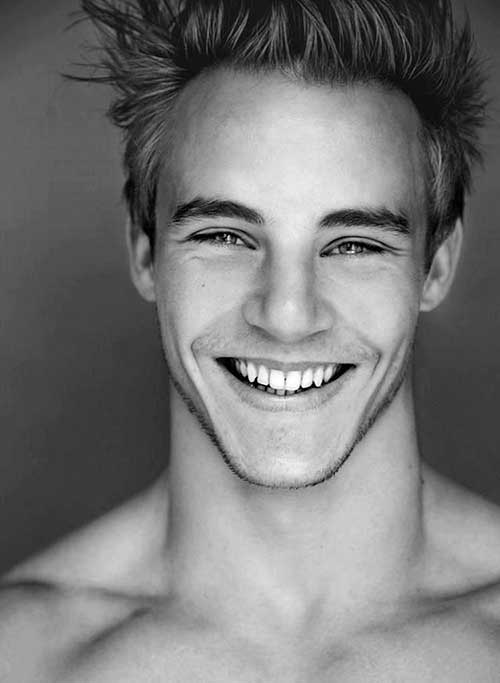
Gender: men